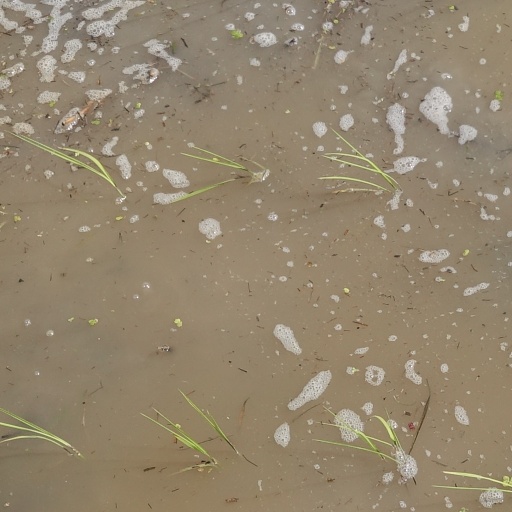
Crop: rice